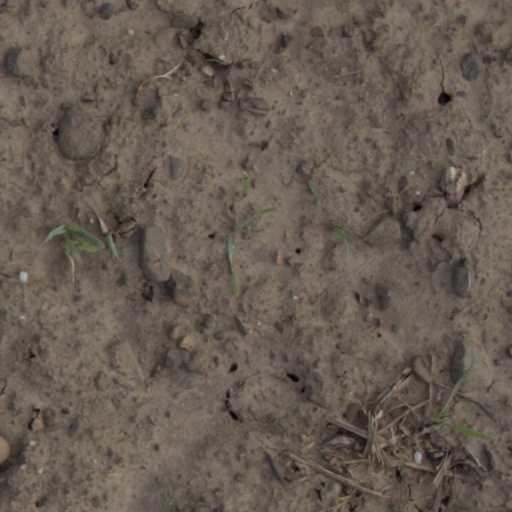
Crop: wheat